2014 La Course by Le Tour de France

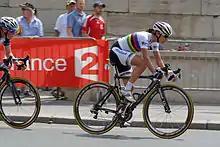
Marianne Vos, winner of La Course by Tour de France 2014

The race started at 11:45 Central European Summer Time (UTC+2), and was scheduled to last until 13:00. The race saw many attacks. Dutchwomen Ellen van Dijk, who attacked multiple times, was the only women who was able to get clear for a few laps with a maximal advantage of over half a minute. Besides of her also Anna van der Breggen, Annemiek van Vleuten (both ), Amy Pieters (Team Giant–Shimano), Chantal Blaak, Alena Amialiusik (Astana BePink) and Rachel Neylan (Australia National team) attempted to ride away from the peloton, but none were successful. With a few kilometres to go the Mexican national champion Ana Teresa Casas (Estado de México–Faren Kuota) crashed out of the race, and with around a kilometre to go another crash in the bunch took down Lizzie Armitstead (Boels–Dolmans) and Pauline Ferrand-Prévot (Rabo–Liv). The race ended in a bunch sprint with a peloton of about 30 riders. Marianne Vos (Rabo–Liv) won the sprint ahead of Kirsten Wild (Team Giant–Shimano). Canada's Leah Kirchmann (Optum p/b Kelly Benefit Strategies) finished third in the sprint.